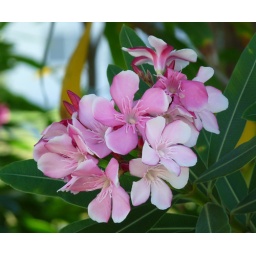
These beautiful flowers are everywhere. They are in various shades of pinks, red and white